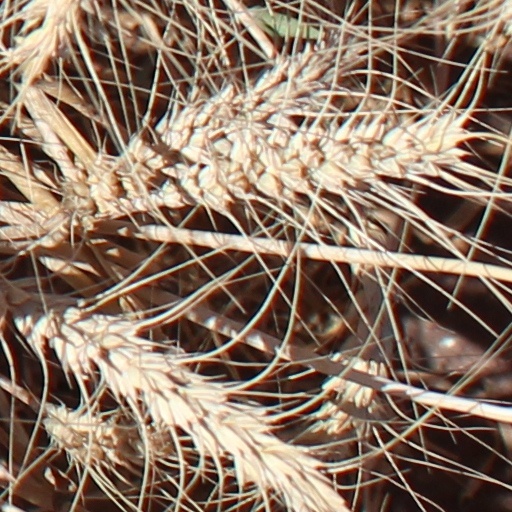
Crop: wheat